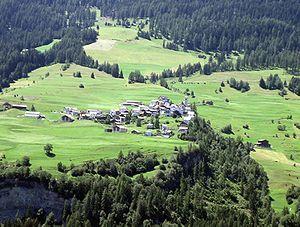
Stierva est une localité et une ancienne commune suisse du canton des Grisons, située dans la région d'Albula.